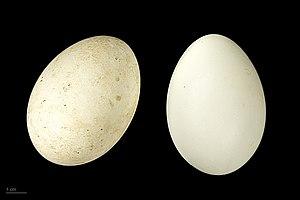
Le Tadorne de Belon est une espèce d'oiseaux appartenant à la famille des anatidés, peut-être appelé dans l'antiquité chenalopex, vulpanser, ou « oie-renard ». Comme les autres espèces du genre Tadorna, il présente des caractéristiques intermédiaires entre celles des oies et celles des canards. Cette position intermédiaire est confirmée par les études phylogénétiques récentes.